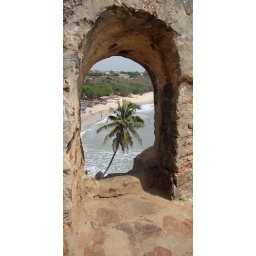
A palm tree through a window in the fort.